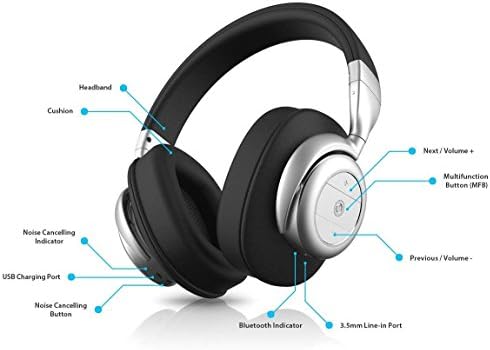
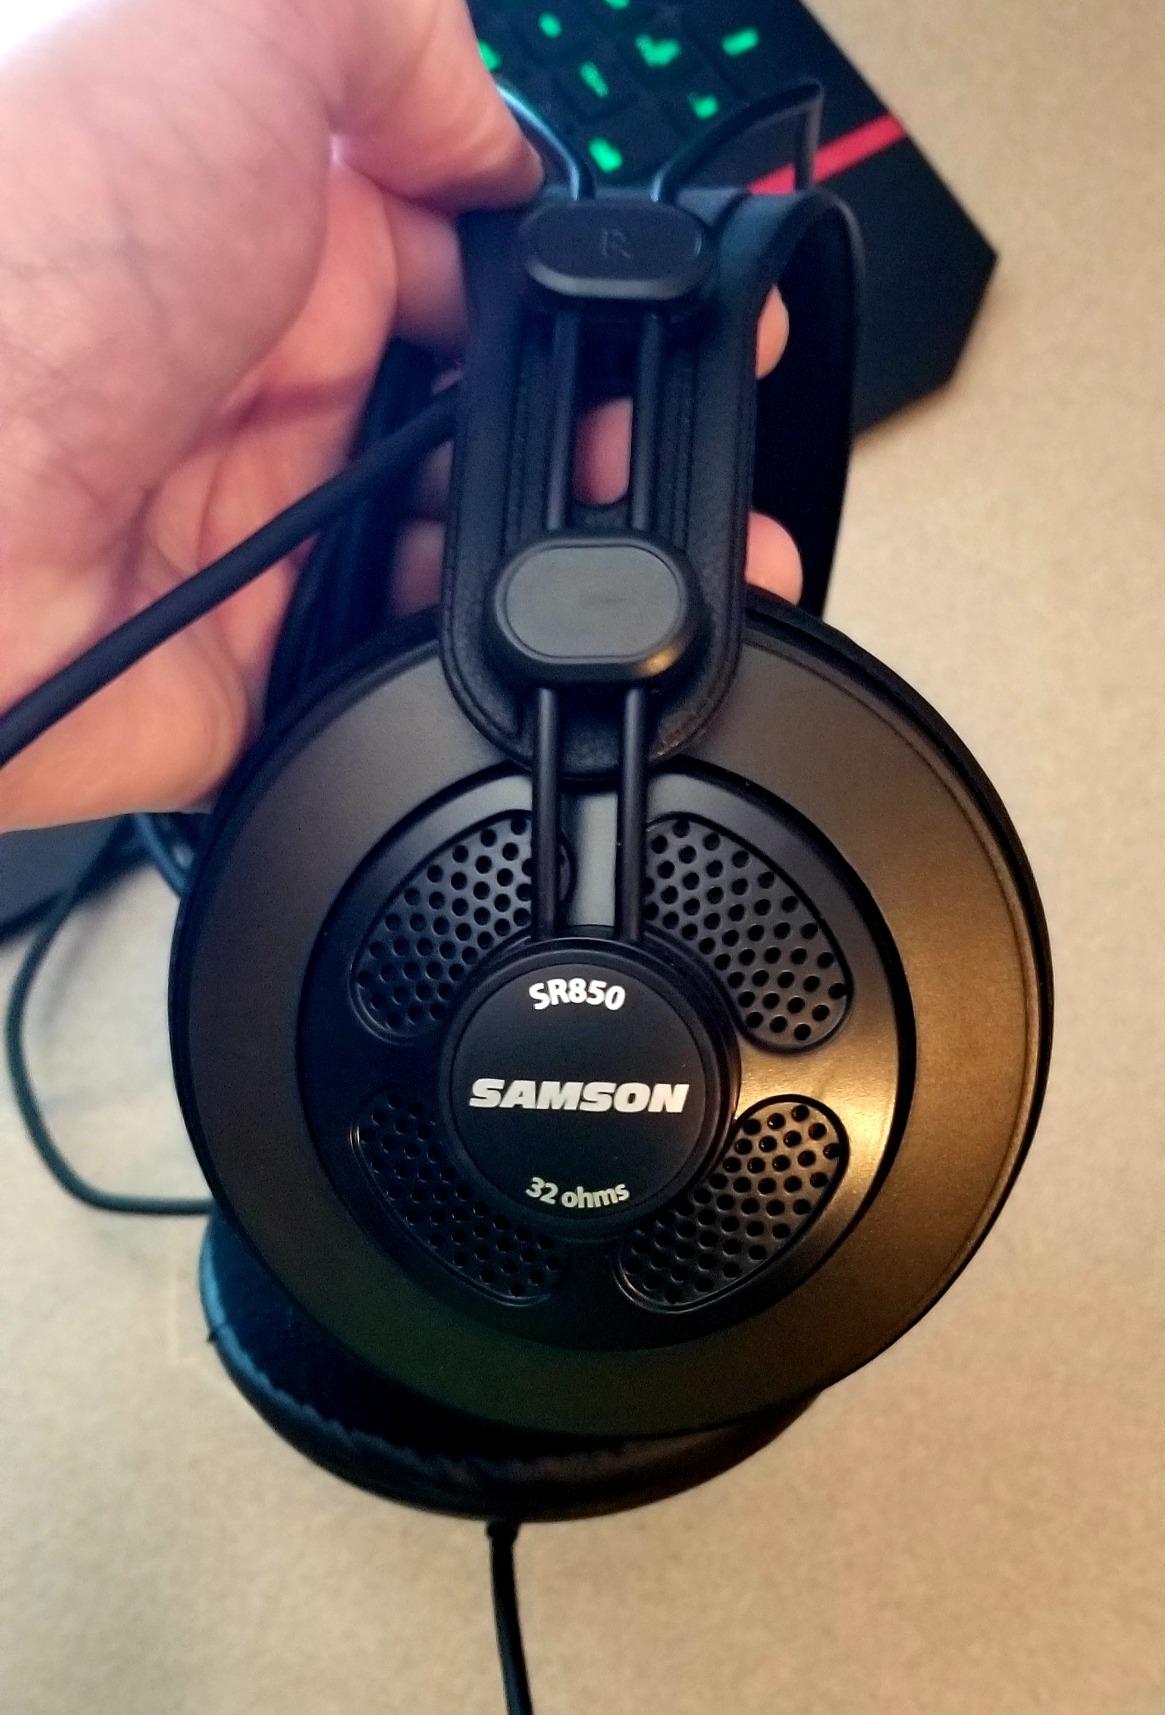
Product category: headphones
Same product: no